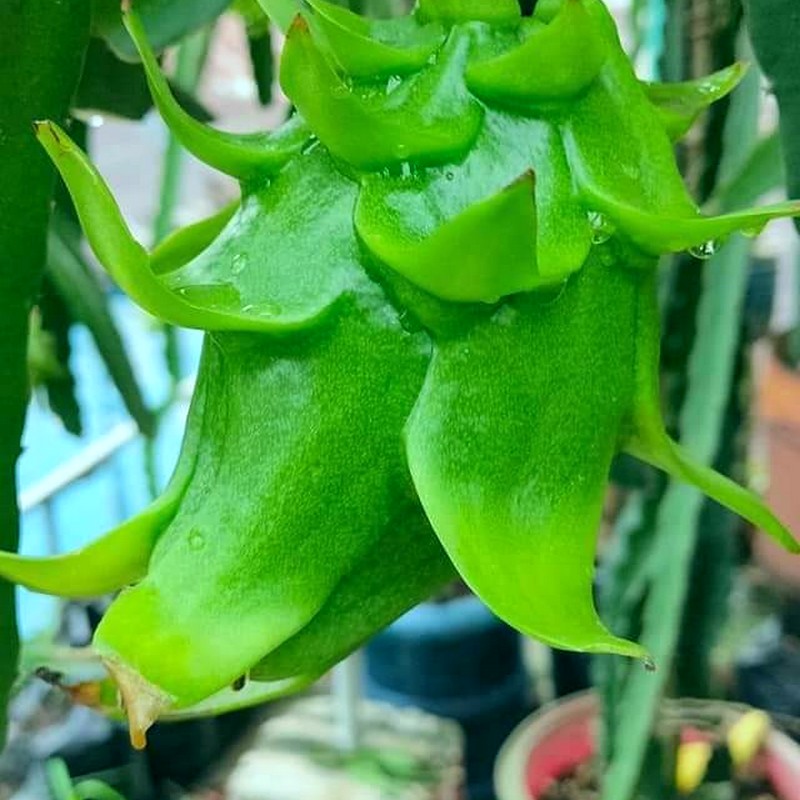
Label: Immature Dragon Fruit